Milefortlet 14

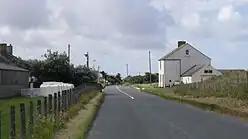
North end of Beckfoot, and the approximate site of Milefortlet 14

Milefortlet 14 was a Milefortlet of the Roman Cumbrian Coast defences. These milefortlets and intervening stone watchtowers extended from the western end of Hadrian's Wall, along the Cumbrian coast and were linked by a wooden palisade. They were contemporary with defensive structures on Hadrian's Wall. The site of Milefortlet 14 has never been identified and it may lie beneath the village of Beckfoot. A larger fort known as Bibra Roman Fort was located 500 metres south-west of Milefortlet 14.